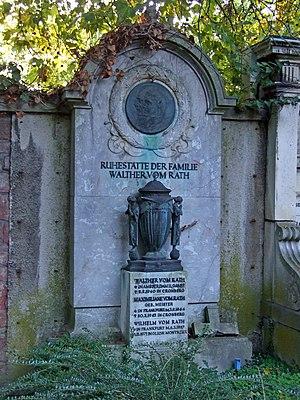
Carl Rudolf Walther vom Rath est un avocat, entrepreneur allemand, premier vice-président du conseil de surveillance d'IG Farben.